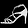
Label: Sandal